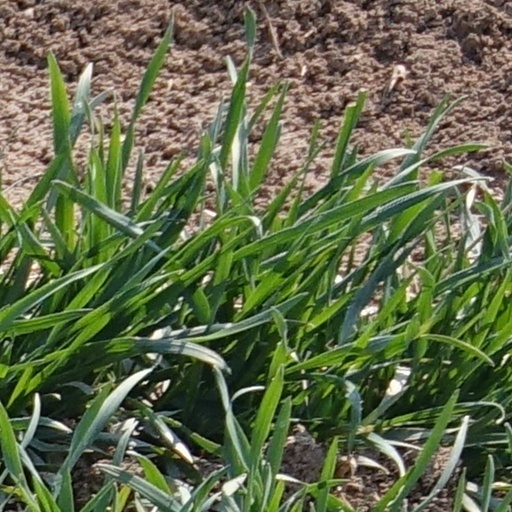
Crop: wheat